Queslett

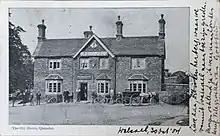
Postcard, postally used in 1904, showing The Old Horns public house (since rebuilt), and labelled "Queeslet"

The name (originally Quieslade) has been in use since the 16th century. The first part, from "Queest", means a wood pigeon, the second comes from the Anglo-Saxon "slade", for a small valley. Another old spelling, Queeslet, appears on Victorian maps and postcards.